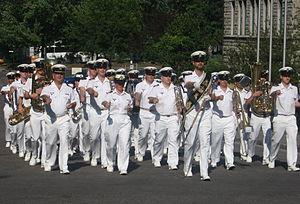
Voltigeurs de Québec